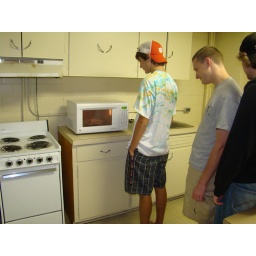
Students waiting in line to use the microwave for the one kitchen for the whole hall. The stove to the left doesn't even work.